Satsar Lake

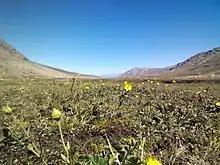
Alpine flowers at Satsar

The lakes are situated in a narrow alpine valley stretching from north to south and spread over distance with a width of . It also serves a natural mountain pass between Tulail Valley and Sind Valley.